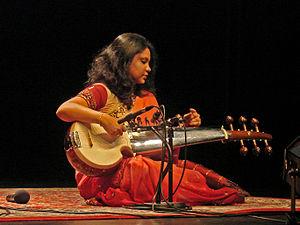
Sudheshna Bhattacharya en train d'accorder son sarod.